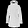
Label: Coat